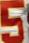
Number: 5